Oak Island mystery

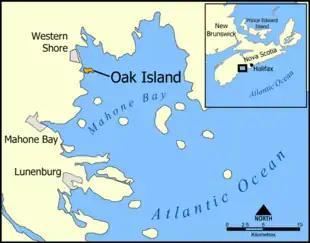
Location of Oak Island in Nova Scotia

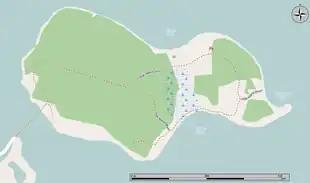
Map of Oak Island

Very little verified information is known about early treasure-related activities on Oak Island; thus, the following accounts are word of mouth stories reportedly going back to the late eighteenth century. Decades later publishers began to pay attention to such activity and investigated the stories involved. The earliest known story of a treasure found by a settler named Daniel McGinnis appeared in print in 1857. It then took another five years before one of the alleged original diggers gave a statement regarding the original story along with subsequent Onslow and Truro Company activities.